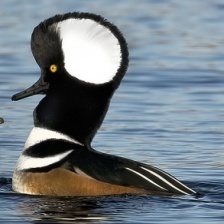
Species: HOODED MERGANSER
Scientific name: LOPHODYTES CUCULLATUS